Simon Moore (footballer)

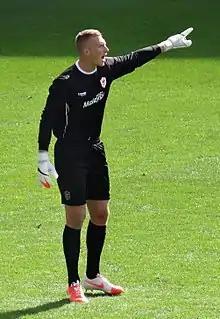
Moore playing for Cardiff City in 2014

Simon William Moore (born 19 May 1990) is an English professional footballer who plays as a goalkeeper for club Sunderland.